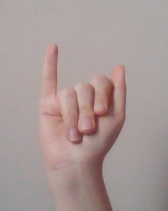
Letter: meem